Head-directionality parameter

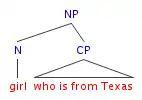
English NP structure

Nouns do not necessarily begin their phrase; they may be preceded by attributive adjectives, but these are regarded as adjuncts rather than complements. Adjectives themselves may be preceded by adjuncts, namely adverbs, as in "extremely happy". However, when an adjective phrase contains a true complement, such as a prepositional phrase, the head adjective precedes it: